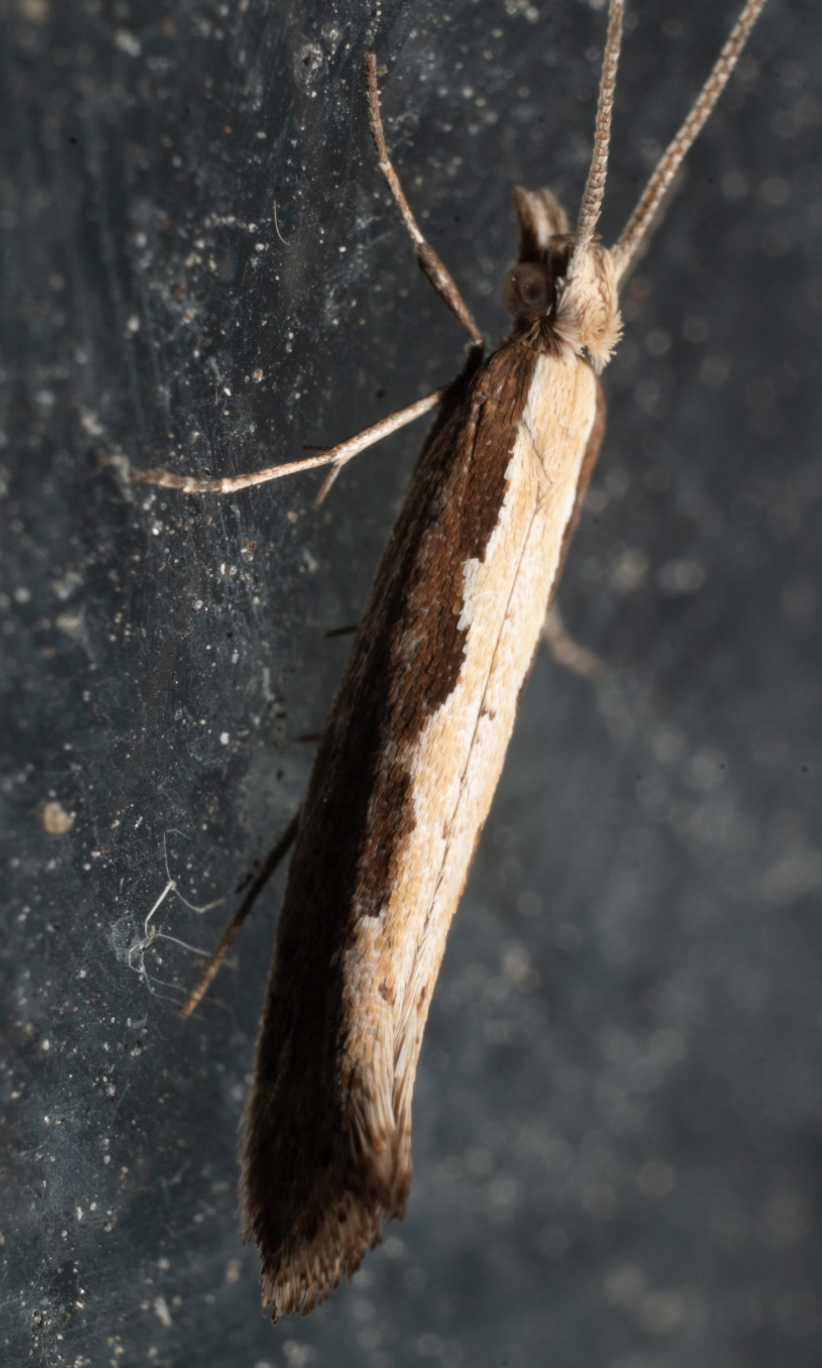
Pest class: diamondback_moth